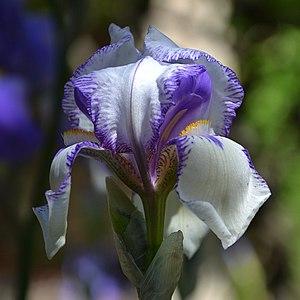
Iris swertii / Iris pallida subsp. cengialti f. swertii
L'Iris de Dalmatie, ou Iris pâle est une espèce de plantes vivaces du genre Iris native de la côte dalmate, mais largement naturalisée ailleurs. L'espèce appartient à la sous-section Iris du genre Iris, ce qui signifie qu'il s'agit d'un Iris barbu qui se développe à partir d'un rhizome.